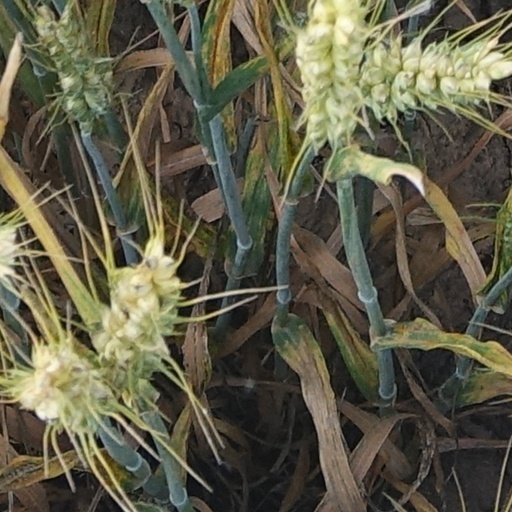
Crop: wheat